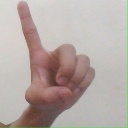
अक्षर: ड